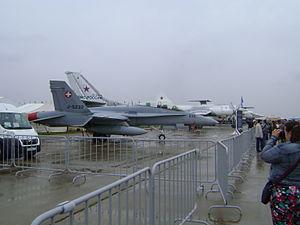
Le F/A-18 Hornet Solo Display est une équipe de acrobatie aérienne de Forces aériennes suisses, qui manifeste avec un F/A-18 Hornet nie.